Namo Bhootatma

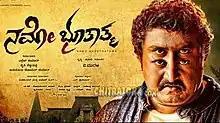

Namo Bhootatma is a 2014 Indian Kannada horror comedy film directed by Murali in his debut. The film was a remake of the 2014 Tamil film "Yaamirukka Bayamey", which itself was based on the Korean movie "The Quiet Family". It stars Komal Kumar, Iswarya Menon, Anaswara Kumar, Gayathri Iyer, and Harish Raj in the lead roles. Telugu comedian Ali made his second Kannada movie with this film.